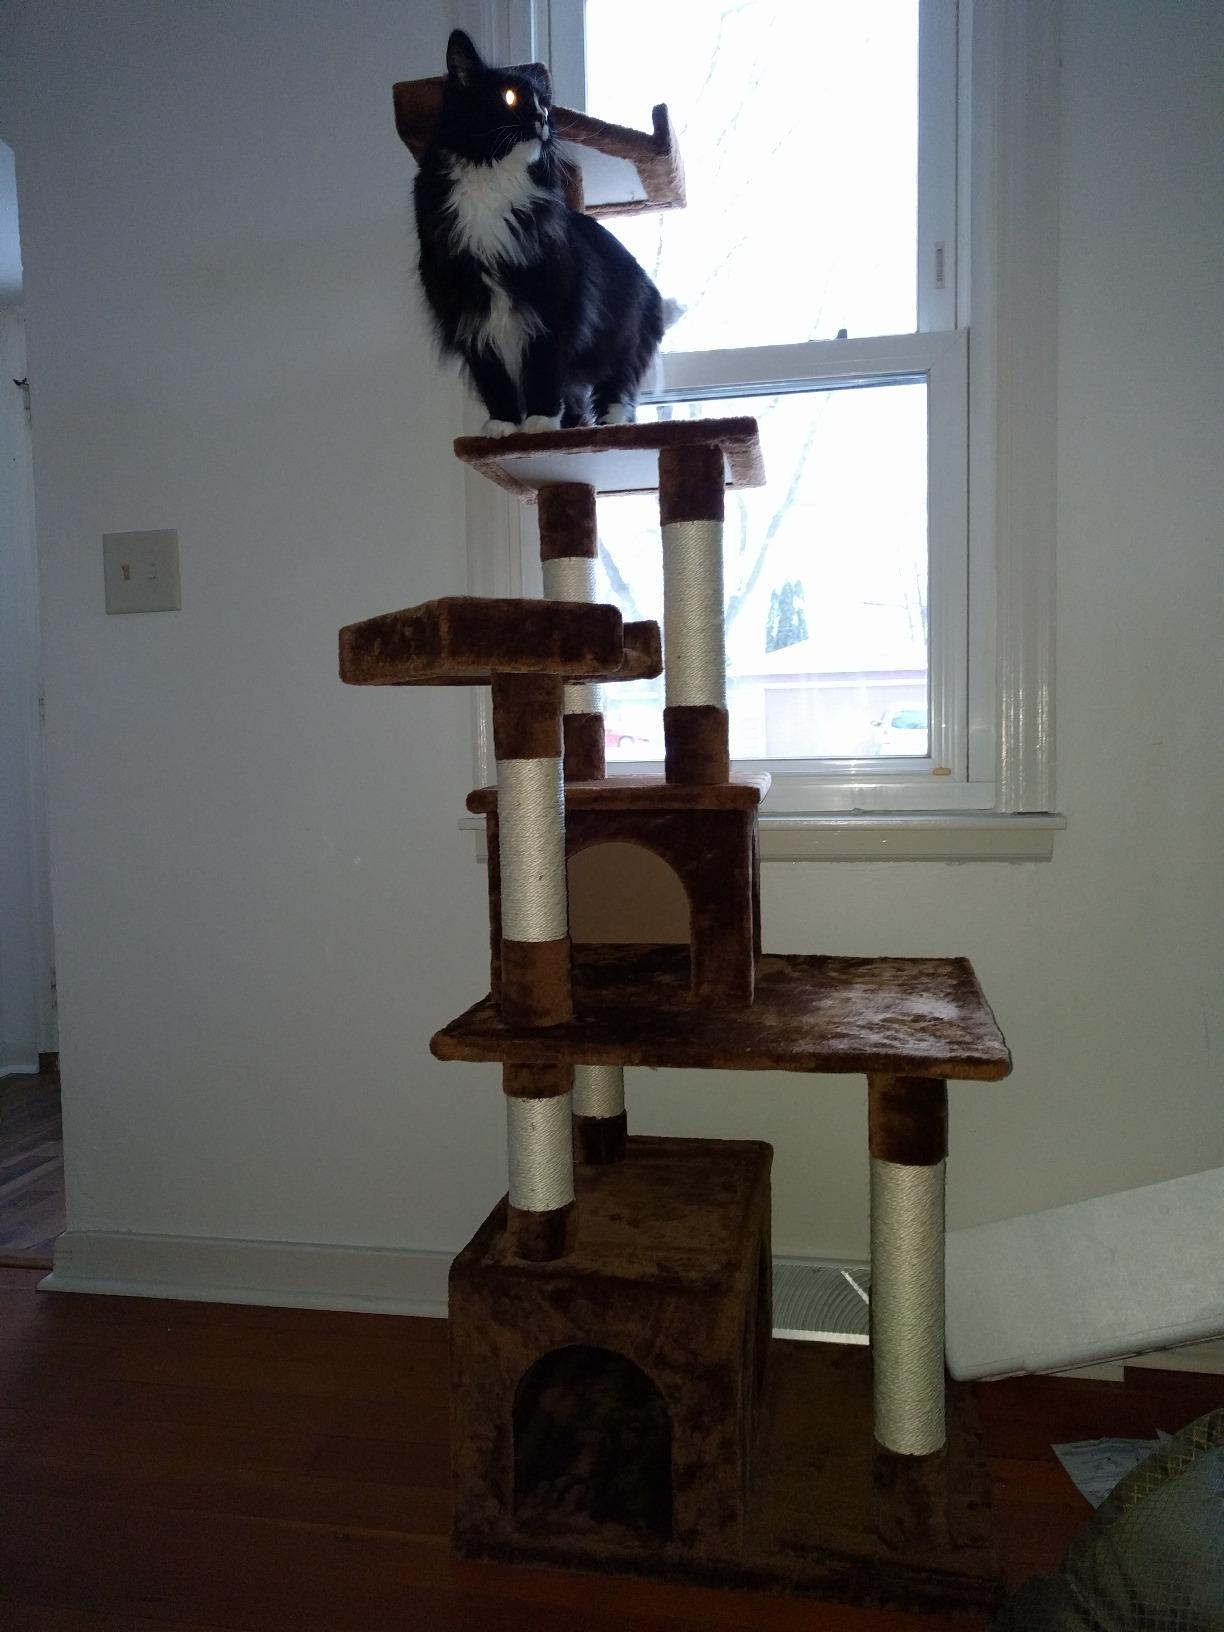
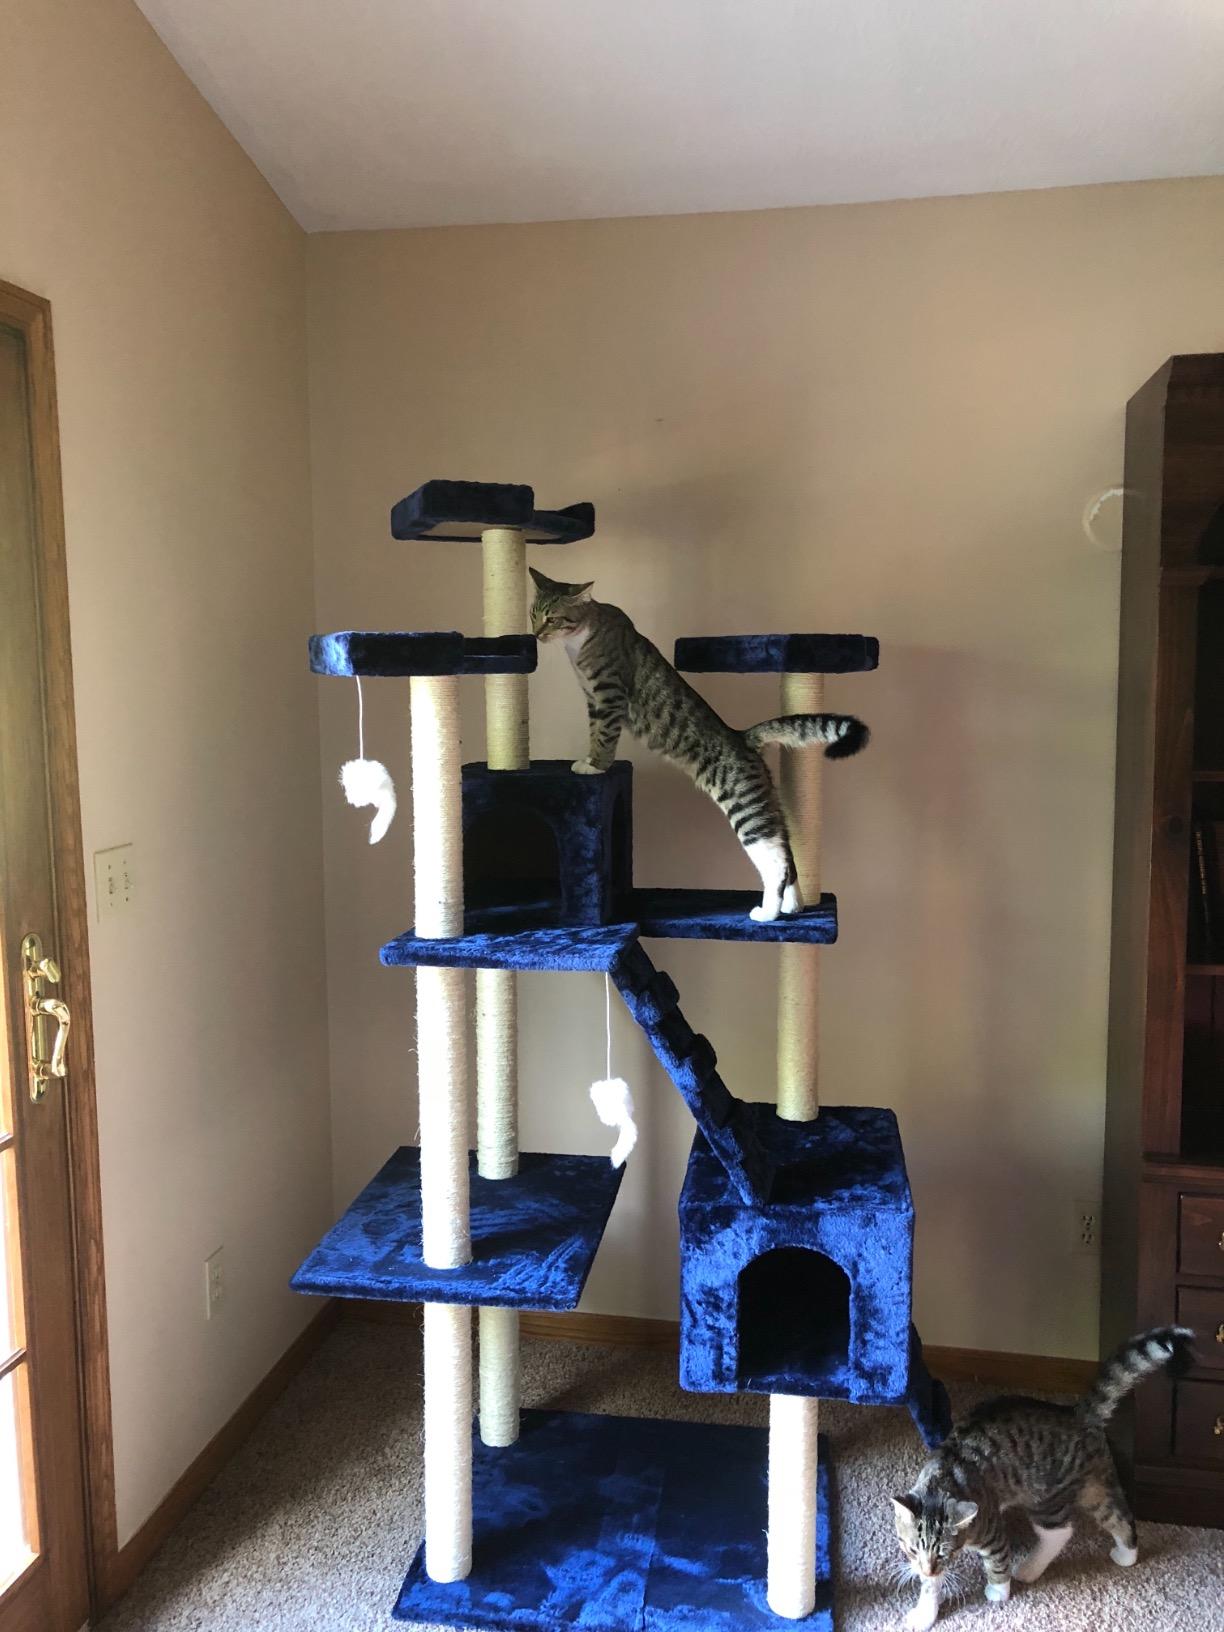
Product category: items_cat tree
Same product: no